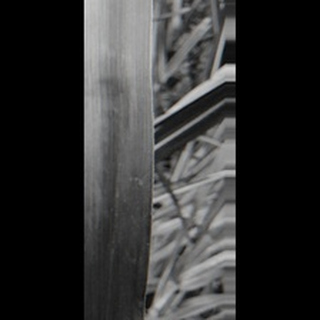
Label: sugarcane_yellow_leaf_disease